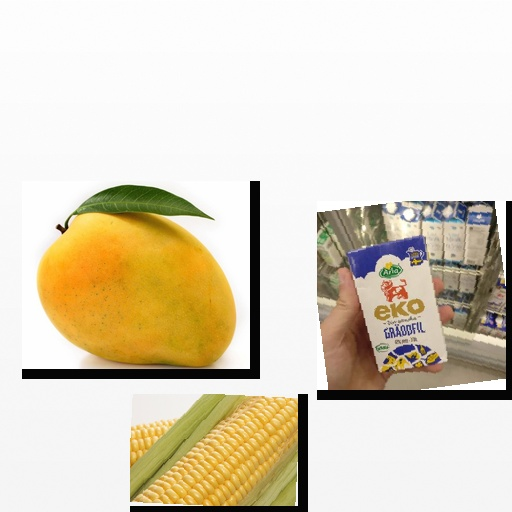
Food items: mango, corn, sour_cream